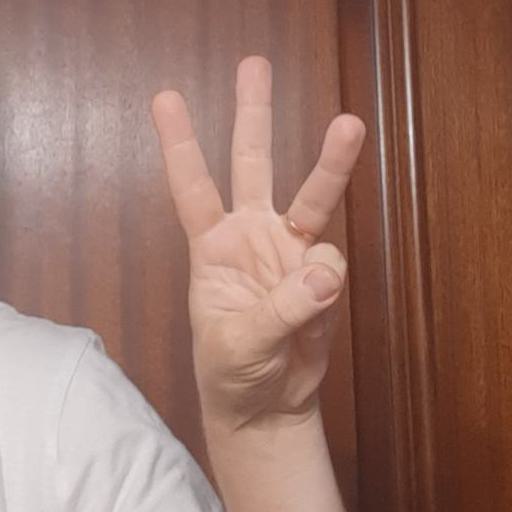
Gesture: three